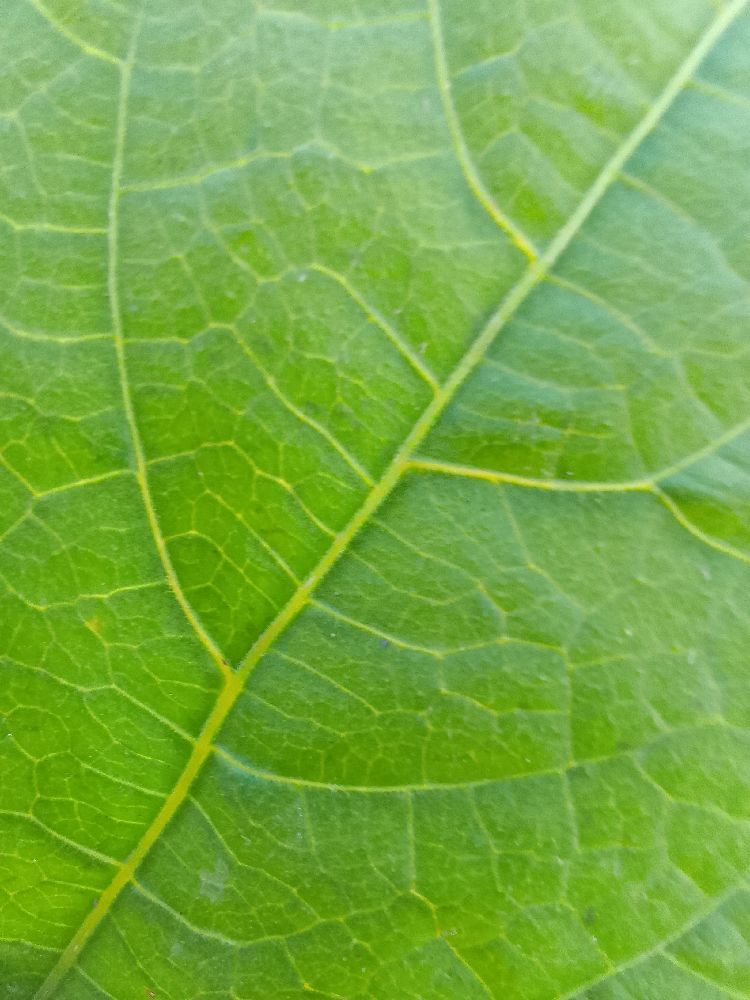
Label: healthy